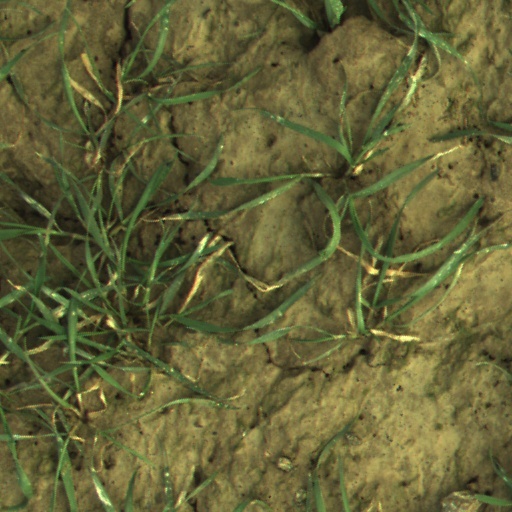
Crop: wheat